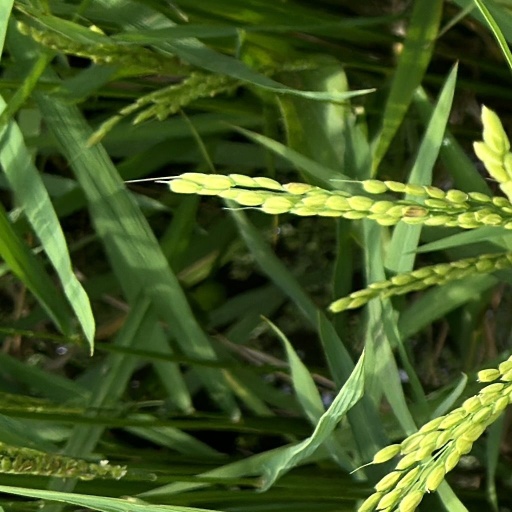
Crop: rice